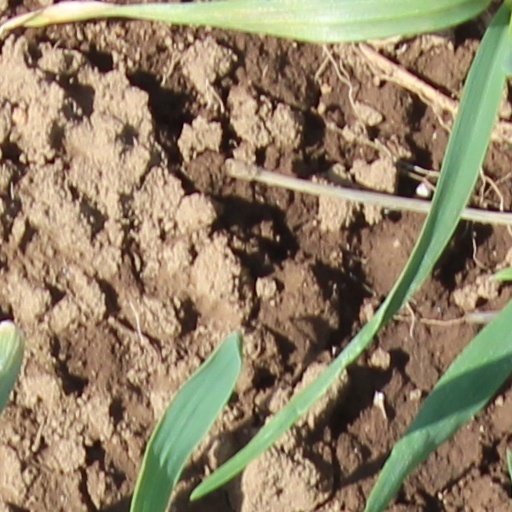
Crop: wheat